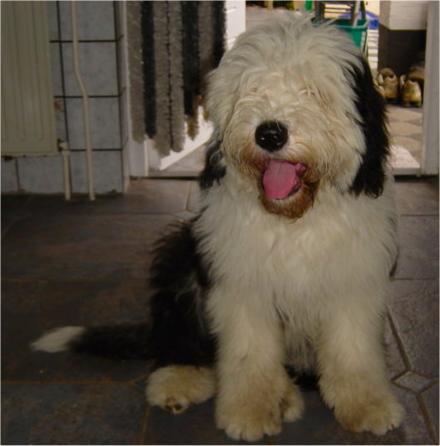
Old_English_sheepdog